Calvin University

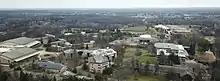
Aerial view of Calvin's campus

Calvin acquired the property in the mid-1950s and began a process of turning a biologically diverse farm into a center for Christian higher education. The master plan for the site was developed in 1957 by William Beye Fyfe, an adherent of the Prairie School of architecture. Working with President Spoelhof, Fyfe came up with a set of design principles for the campus aimed to symbolically represent and physically promote such ideals as the integration of faith and learning; integration of administration, faculty, and students; and the inter-relatedness of all the disciplines.